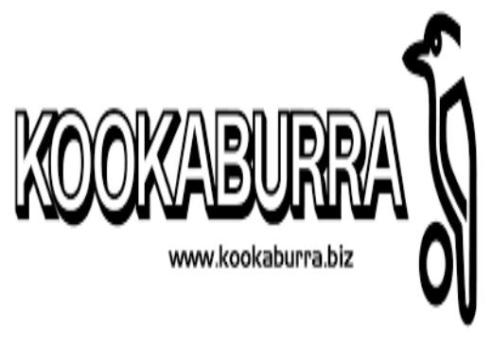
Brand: kookaburra
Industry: Clothes